Ampulex dementor

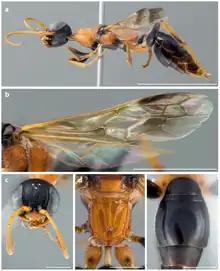
Anatomical details of "A. dementor"

Ampulex dementor, commonly known as the dementor wasp, is a species of cockroach wasp native to Thailand, described in 2014 by Michael Ohl of the Museum für Naturkunde in Berlin, Germany. The species name was selected by visitors to the museum in an effort to raise awareness among the public of issues in taxonomy and the description of biodiversity.